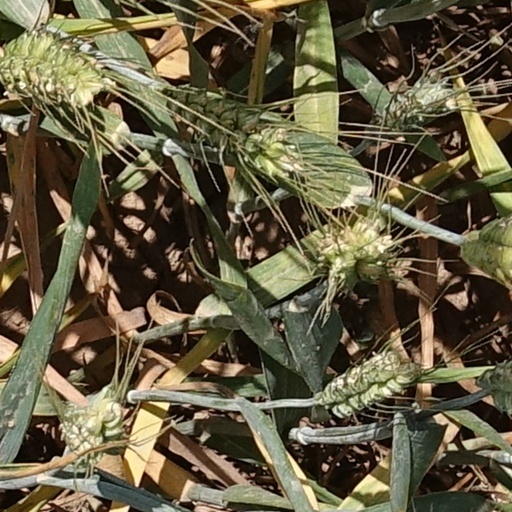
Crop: wheat